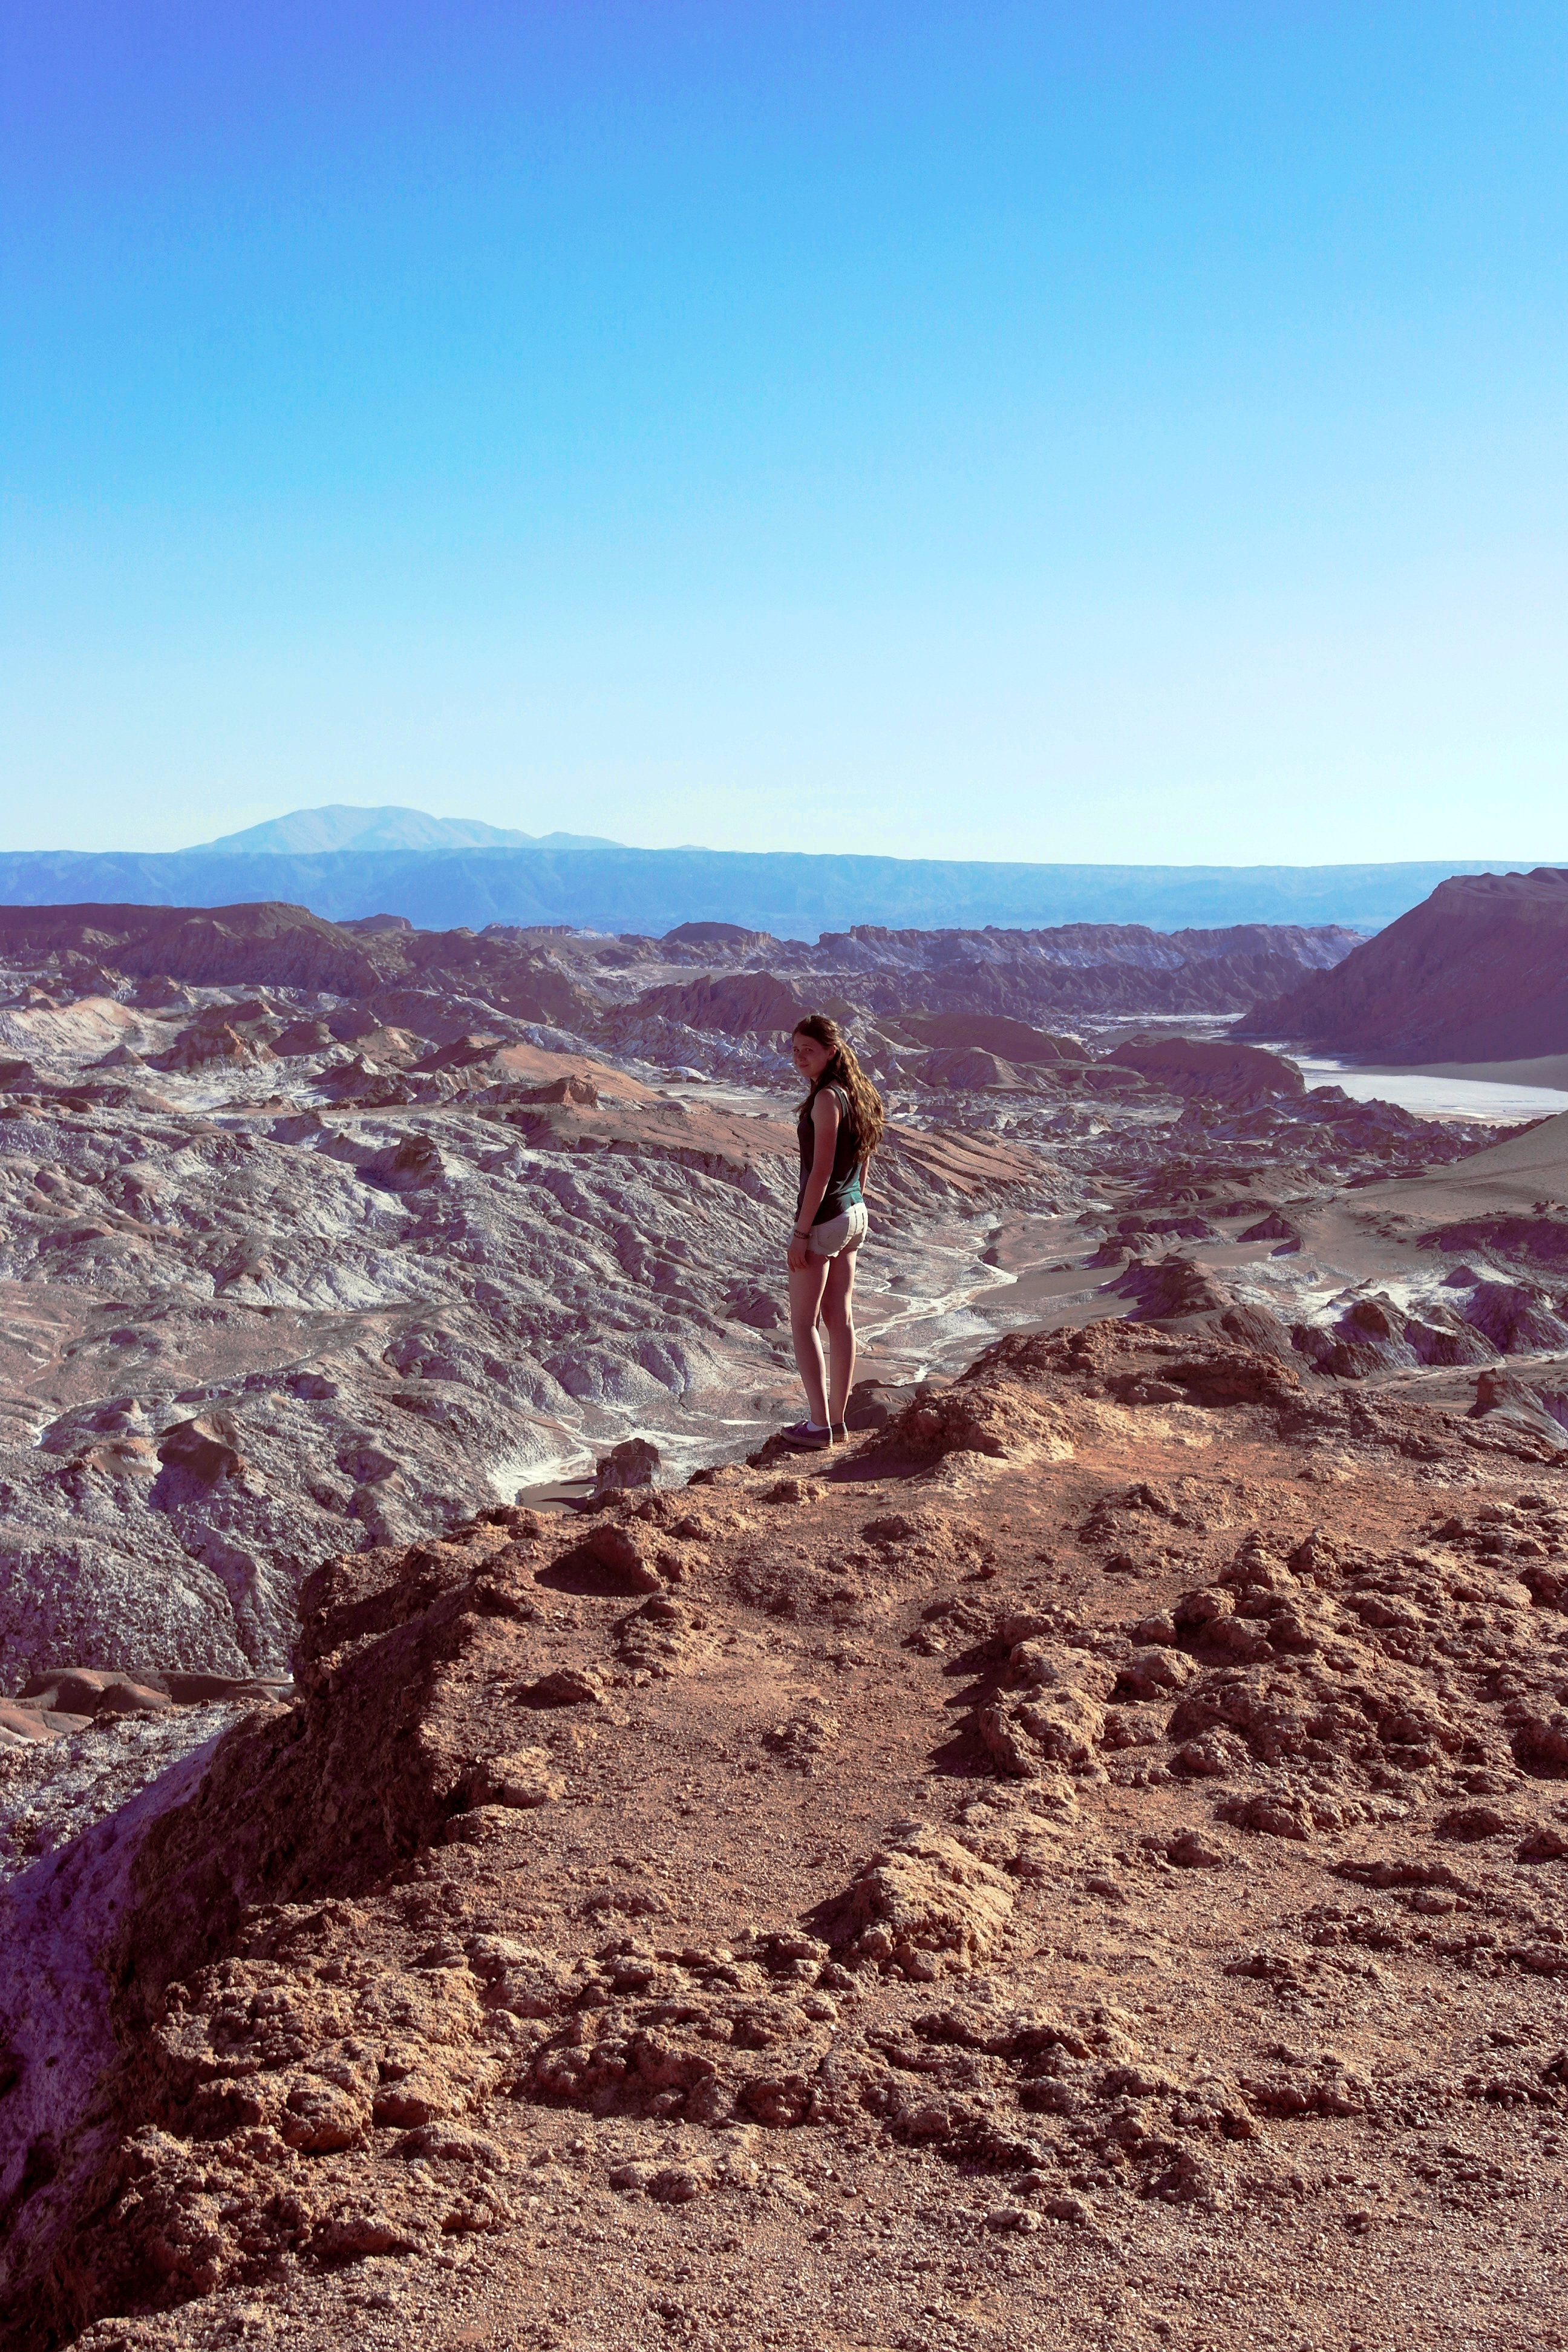
landscape, rock, wilderness, walking, mountain, desert, adventure, valley, cliff, soil, terrain, ridge, geology, badlands, plateau, wadi, landform, natural environment, geographical feature, aeolian landform, mountainous landforms